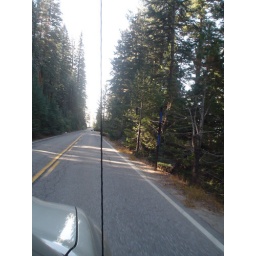
Our only documentation of the 3 bears that crossed the road in front of us.